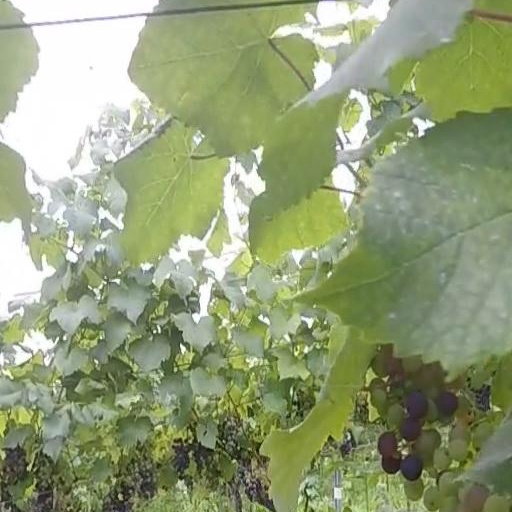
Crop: grape